Peaked cap

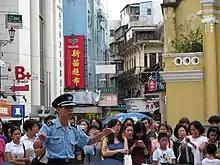
A police officer in Macau wearing a peaked cap

All personnel of most regiments and corps of the British Army wear a forage cap, as the peaked cap is formally called, in numbers 1 and 2 dress, the exceptions being: